Sonny Stitt

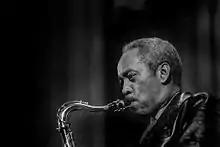
Sonny Stitt in 1971

In the 1970s Stitt slowed his recording output slightly but in 1972 produced another classic, "Tune-Up!", which was and still is regarded by many jazz critics, such as Scott Yanow, as his definitive record. Indeed, his fiery and ebullient soloing was reminiscent of his earlier playing. In 1971 he managed to record four albums; "Turn It On!" with Leon Spencer, Melvin Sparks, Idris Muhammad, and Virgil Jones, "You Talk That Talk!" with Gene Ammons and George Freeman as new members of the group, "Just the Way It Was (Live at the Left Bank)" with Don Patterson and Billy James, and "Black Vibrations" which featured the same group as in "Turn It On!". "Just the Way It Was (Live at the Left Bank)" which was released in 2000 also featured Stitt as an electric saxophone player, which was the first album which encompassed it.